Louisiana Tech Lady Techsters basketball

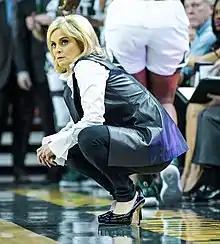
Kim Mulkey

Three Lady Techsters have been awarded the Wade Trophy, the award presented annually to the best women's basketball player in the NCAA. Connecticut is the only program to have more than three players awarded the Wade Trophy.